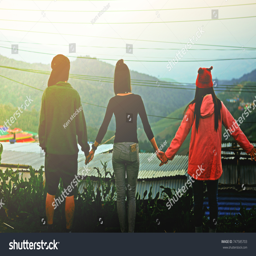
friends holding hands with natural background , strong relationships , good started as a friend .